List of New Testament minuscules (301–400)

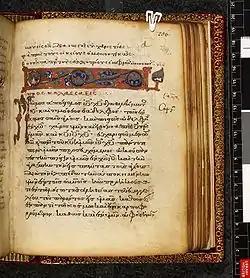
First page of the Epistle to the Colossians in Codex Harleianus 5557 (Minuscule 321) from 12th century.

A New Testament minuscule is a copy of a portion of the New Testament written in a small, cursive Greek script (developed from Uncial).